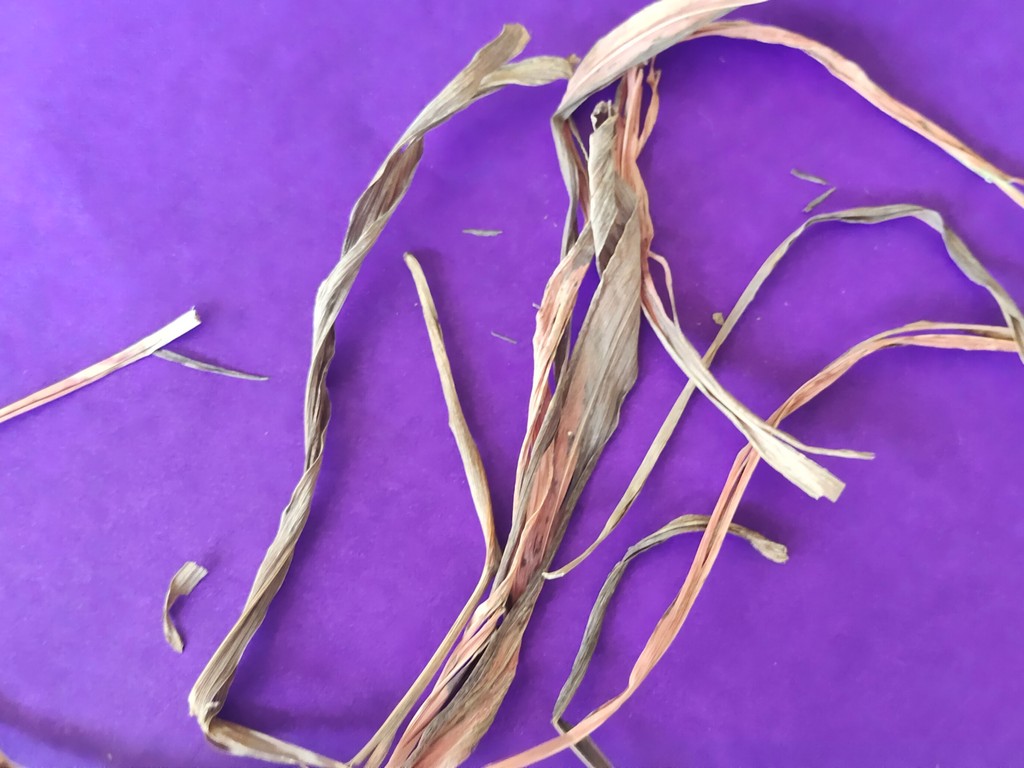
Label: Dried